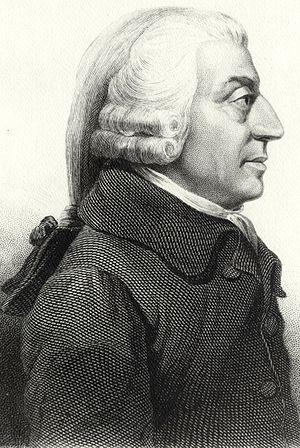
L'économie des organisations est une branche de l'économie qui étudie l'ensemble des arrangements institutionnels permettant la mise en œuvre de la production et l'échange de biens et de services.
L'histoire de la pensée économique est l'étude de l'histoire des idées en économie.
William Petty, né à Romsey, dans le Hampshire en Angleterre le 27 mai 1623 et mort à Londres le 16 décembre 1687, est un polymathe britannique.
Le libéralisme est un courant de pensée qui prône la défense des droits individuels, la liberté économique et politique, la propriété privée au nom d'une vision fondée sur l'individu et la coopération volontaire entre les hommes. Le libéralisme peut se décliner dans différents domaines, néanmoins les libéraux modernes se revendiquent d'un libéralisme complet, bien qu'il existe de nombreuses nuances de positionnement.
En politique, le terme de droite désigne à l'origine la partie droite de l'Assemblée nationale dans l'hémicycle, vu de la place de son président, en France. À l'époque de la Révolution française, les fidèles au régime en place se plaçaient à droite car symboliquement la droite représentait dans la tradition ce qui était préférable et devait servir de règle. On retrouve notamment ce sens à travers les expressions : « Être assis à la droite du père » et « Être le bras droit de quelqu'un ».
Le libéralisme économique est l'application des principes du libéralisme à la sphère économique. Cette école de pensée, dont la dénomination est associée au siècle des Lumières, estime que les libertés économiques sont nécessaires au bon fonctionnement de l'économie et que l'intervention de l'État doit y être aussi limitée que possible. Ces idées fondatrices furent formulées antérieurement, notamment à l'École de Salamanque aux XVᵉ et XVIᵉ siècles, sur la base de considérations morales accordant à la personne humaine des droits fondamentaux, notamment en matière économique.
Adam Smith est un philosophe et économiste écossais des Lumières. Il reste dans l’histoire comme le père des sciences économiques modernes, dont l'œuvre principale, publiée en 1776, La Richesse des nations, est un des textes fondateurs du libéralisme économique. Professeur de philosophie morale à l'université de Glasgow, il consacre dix années de sa vie à ce texte qui inspire les grands économistes suivants, ceux que Karl Marx appellera les « classiques » et qui poseront les grands principes du libéralisme économique.
L’histoire de l’Écosse commence il y a environ 12 000 ans avec l’arrivée des premières populations humaines dans l’actuelle Écosse après la fin de la glaciation du Würm. De nombreux artefacts des civilisations des âges de la pierre, du bronze et du fer ont été retrouvés, mais peu présentent des traces d’écriture.
Les Lumières écossaises sont la contribution intellectuelle de l’Écosse au mouvement des Lumières. Le ferment intellectuel de cette période qui a duré approximativement de 1730 à 1800 a été permis en grande partie par les conditions économiques et politiques qui ont caractérisé l'Écosse au siècle des Lumières à la suite de l’Acte d’Union entre l’Angleterre et l’Écosse.
Dans le domaine socio-économique, la main invisible est une expression qui désigne la théorie selon laquelle l'ensemble des actions individuelles des acteurs économiques, guidées uniquement par l'intérêt personnel de chacun, contribuent à la richesse et au bien commun.
Les Réformes prussiennes, désignent une restructuration d'inspiration libérale de l'administration et du système de production agricole et industriel de la Prusse, menée entre 1807 et 1819.
John Maynard Keynes, né le 5 juin 1883 à Cambridge et mort le 21 avril 1946 dans sa ferme de Tilton à Firle, est un économiste, haut fonctionnaire et essayiste britannique. Sa notoriété est mondiale. Il est le fondateur de la macroéconomie keynésienne. Le keynésianisme, la nouvelle économie keynésienne, le néokeynésianisme ou le post-keynésianisme sont issus de son œuvre. Considéré comme l'un des plus influents théoriciens de l'économie du XXᵉ siècle, il fut, en tant que conseiller officiel ou officieux de nombreux hommes politiques, l'un des acteurs principaux des accords de Bretton Woods, après la Seconde Guerre mondiale.
Recherches sur la nature et les causes de la richesse des nations, ou plus simplement la Richesse des nations, est le plus célèbre ouvrage d’Adam Smith. Publié en 1776, c’est le premier livre moderne d’économie.